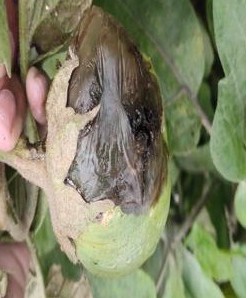
Label: Phomopsis Bright